Yasuhiro Tsuji

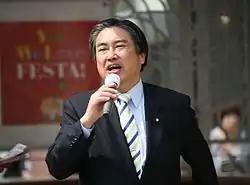
Tsuji in 2010

Tsuji Yasuhiro , born 1955, is a former Japanese politician of the Democratic Party of Japan.